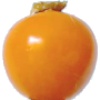
Label: physalis